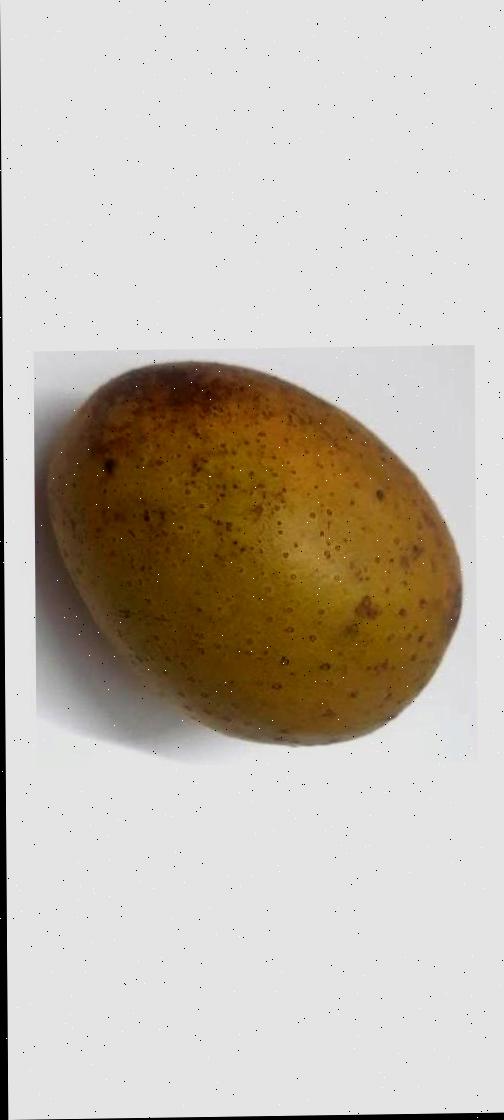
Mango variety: Gourmoti